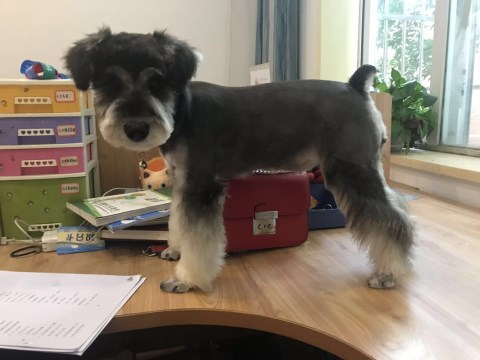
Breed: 2342-n000102-miniature_schnauzer